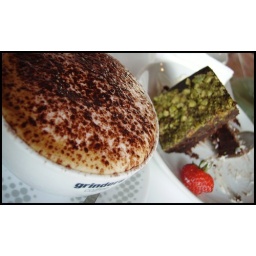
Mmm, a Cup of Chino and some pistachio cake was sitting in front of me.Ok, if I have to. :P